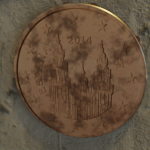
Coin value: 5cents
Country: es
Edition: 5cen